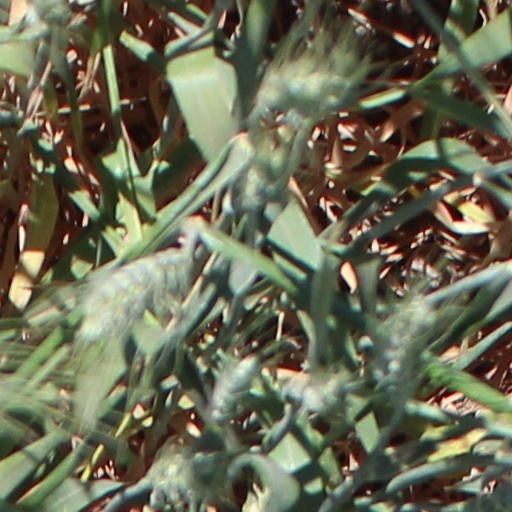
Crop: wheat